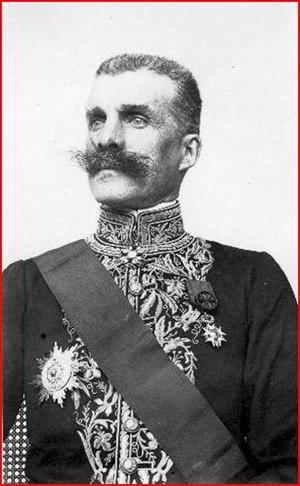
Le consul Auguste François en 1901
Auguste François est un diplomate et photographe français né le 20 août 1857 à Lunéville et mort le 4 juillet 1935 à Belligné. Il est connu en Chine sous le nom de 方苏雅.